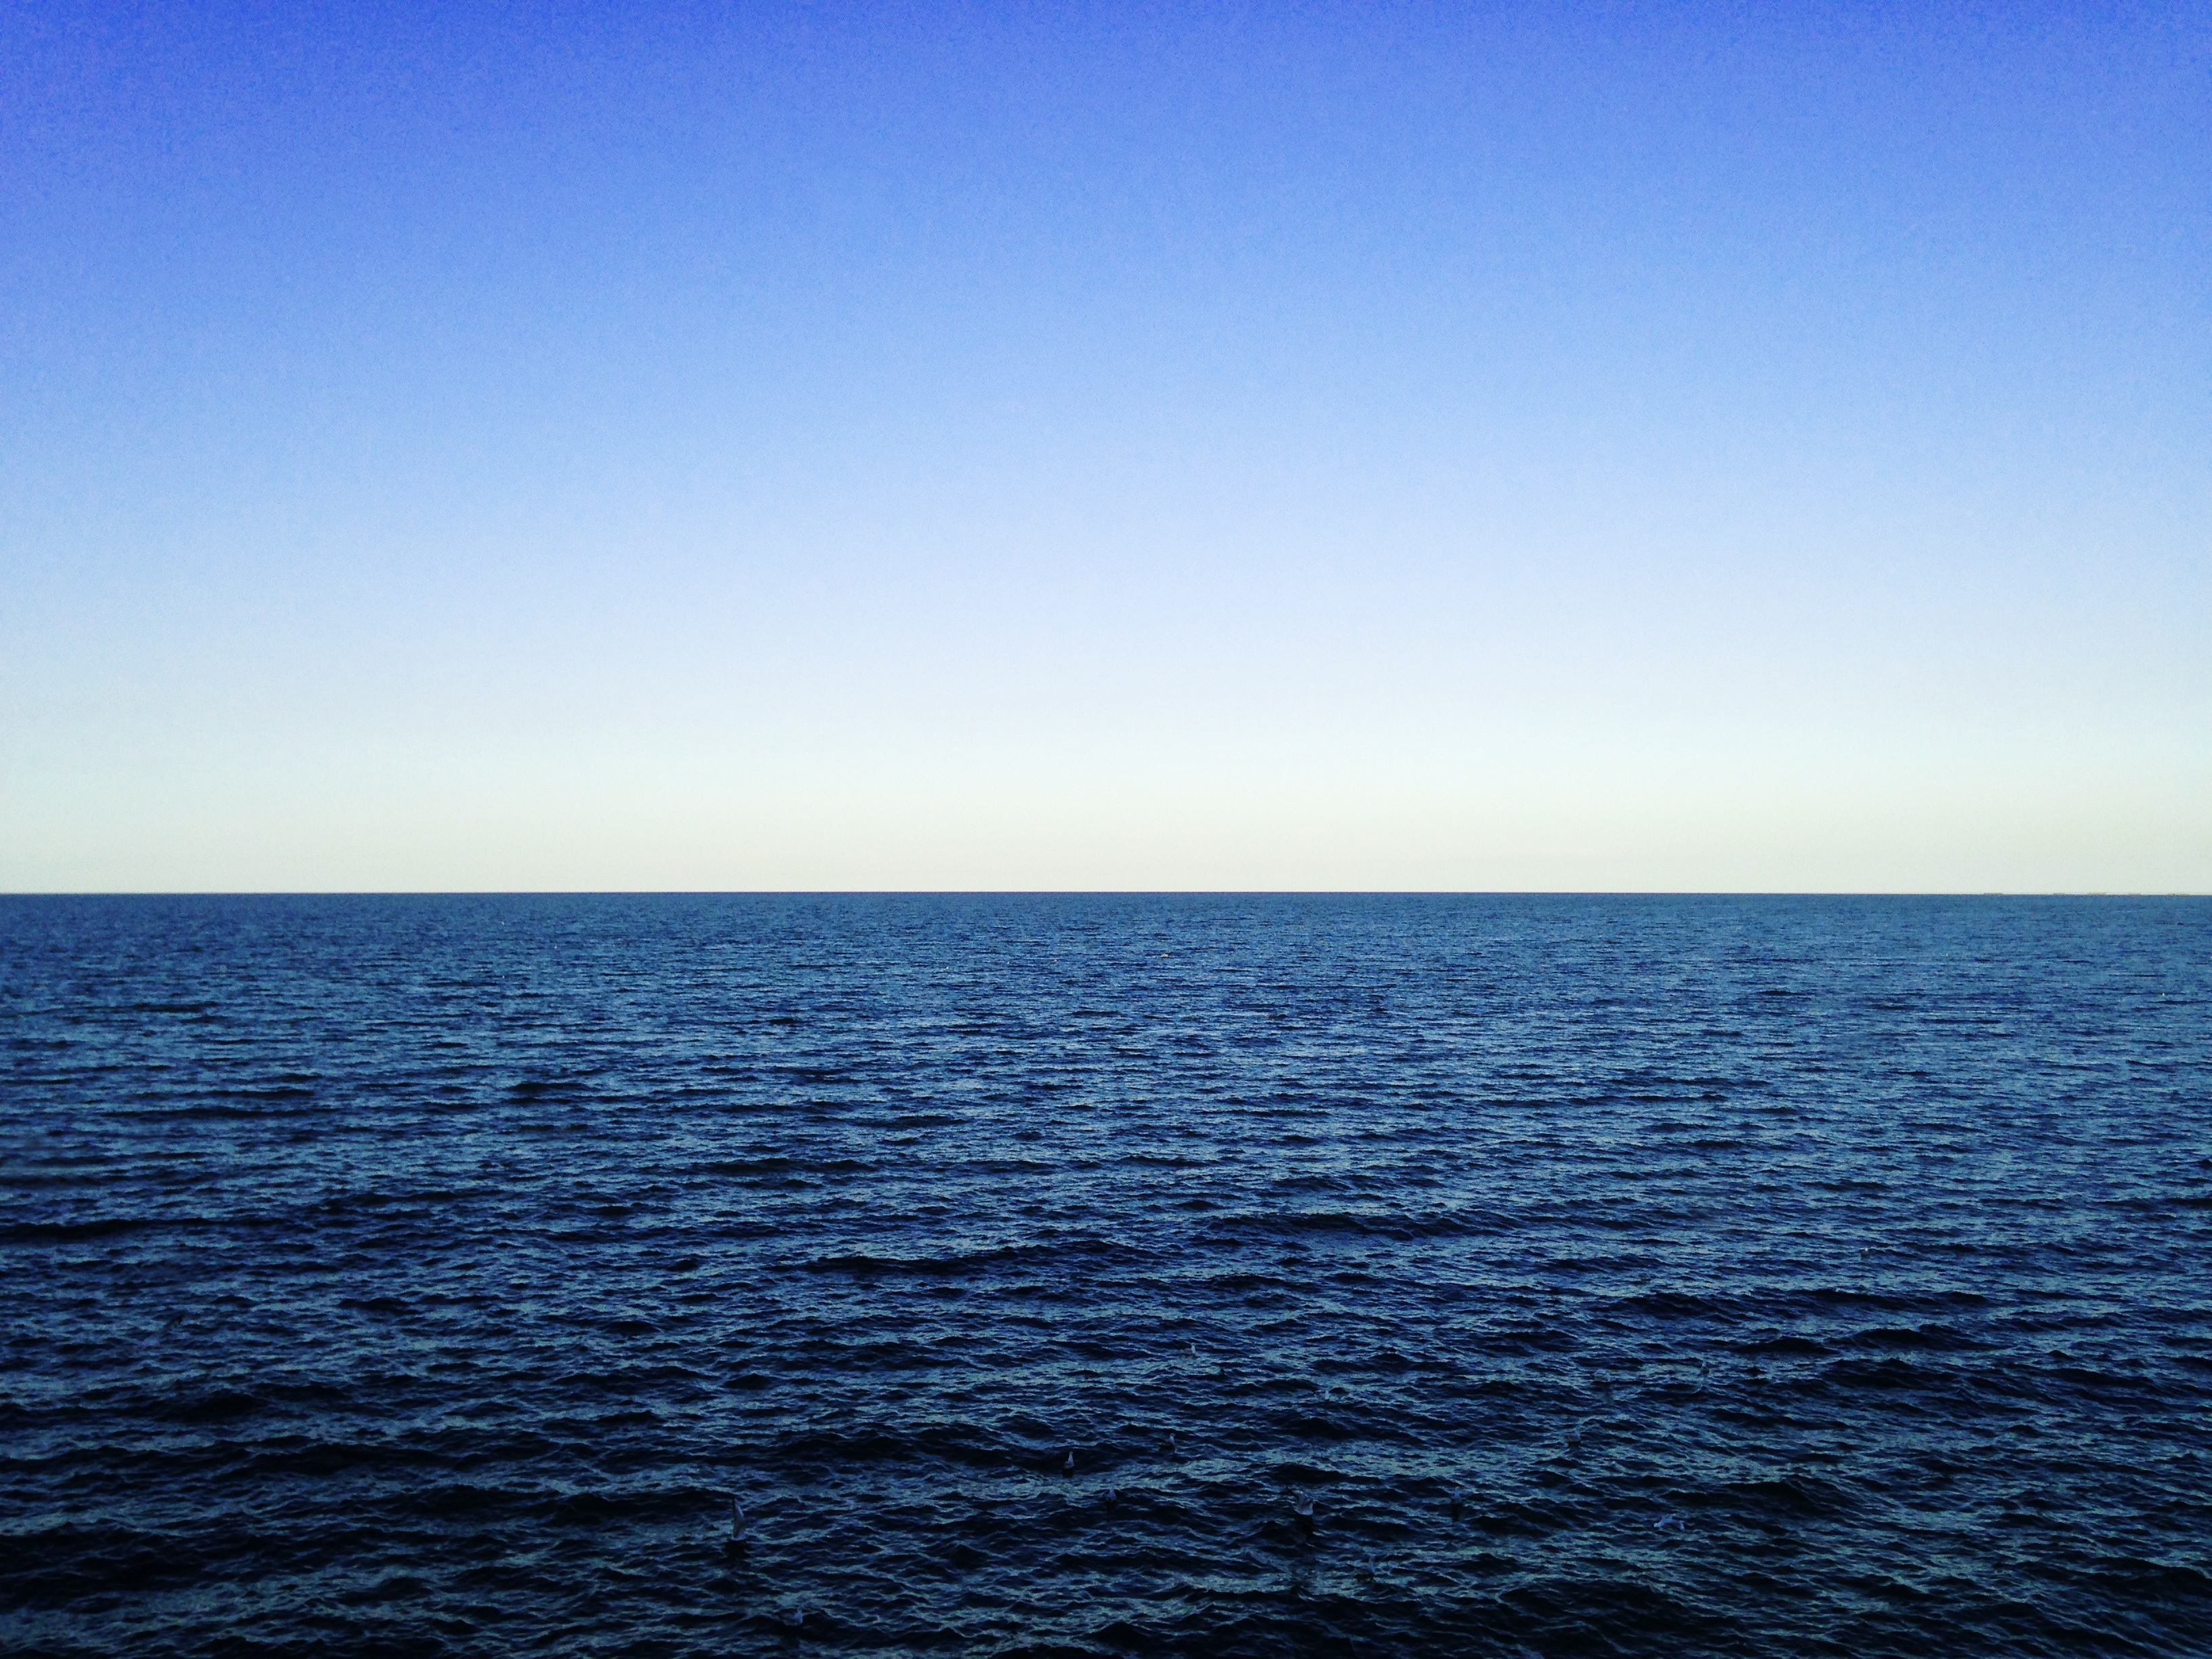
sea, coast, water, ocean, horizon, sky, sunrise, sunlight, dawn, dusk, bay, body of water, cape, wind wave